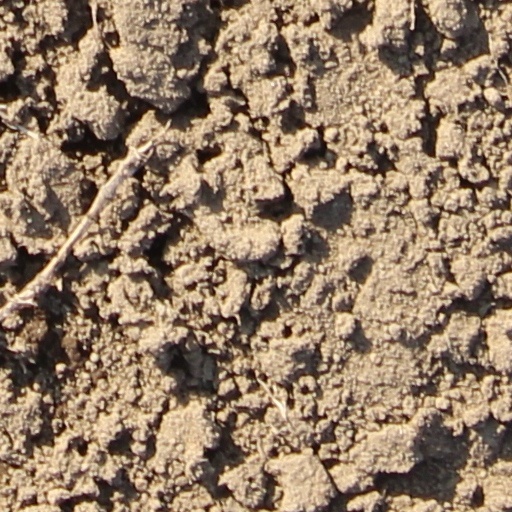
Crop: wheat